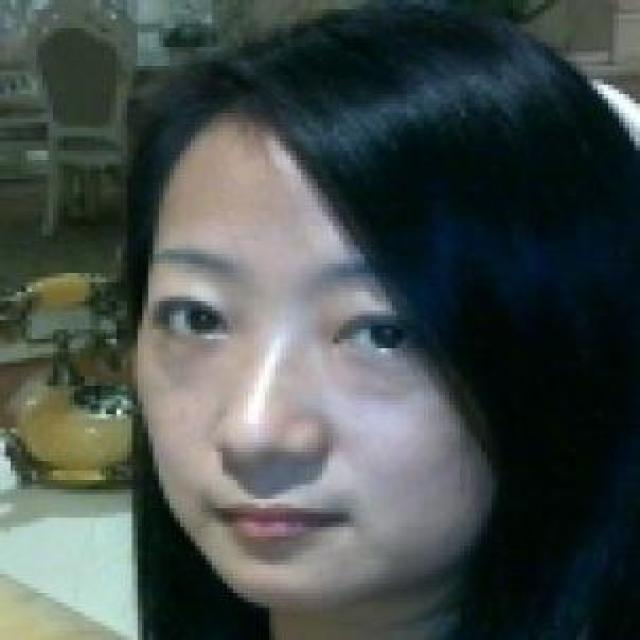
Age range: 21-44